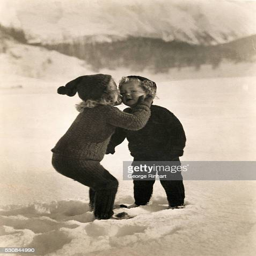
photo shows a kiss between children